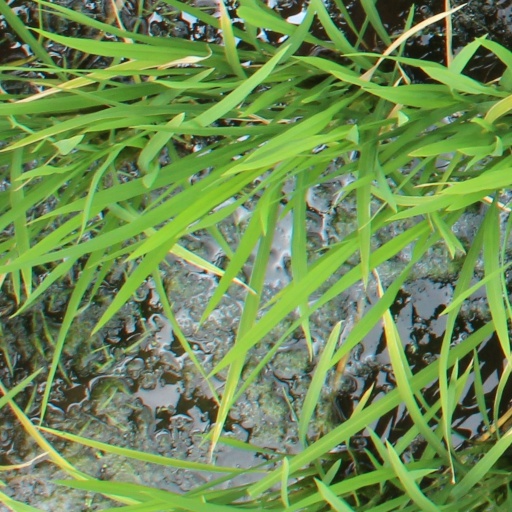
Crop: rice